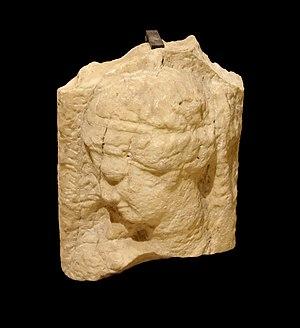
Fragment de stèle. Tête de jeune femme
Arouad, Rouad, Arwad, Arados, Arpad, Arphad, Antioche de Pieria, ou Aradus est une île de la mer Méditerranée, la seule île de la Syrie.